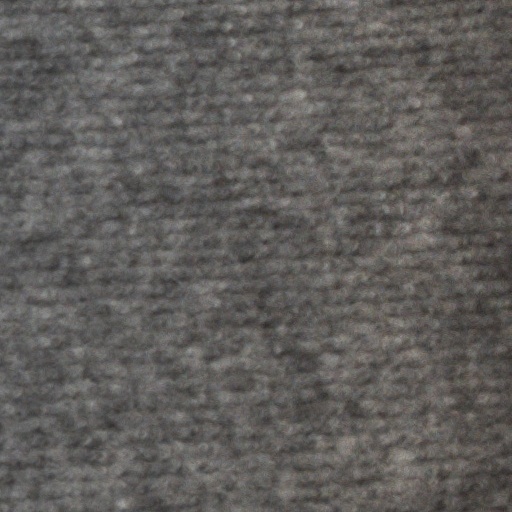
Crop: wheat